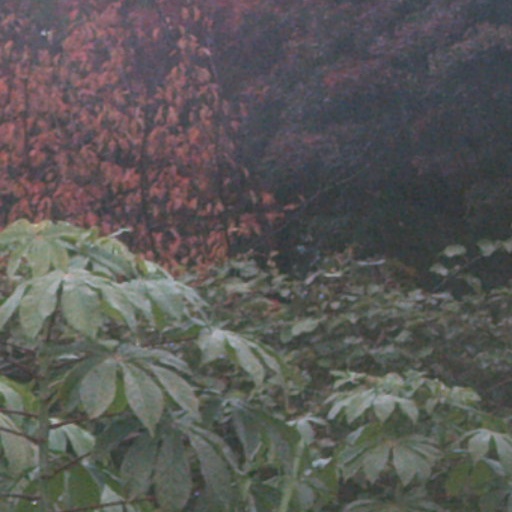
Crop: cassava